Hospital in the Rock

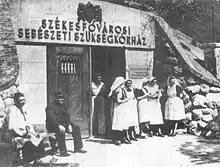
Hospital entrance during Siege of Budapest

The Hospital in the Rock Nuclear Bunker Museum ( "Atombunker Múzeum") is the name given to a hospital created in the caverns under Buda Castle in Budapest in the 1930s, in preparation for the Second World War.